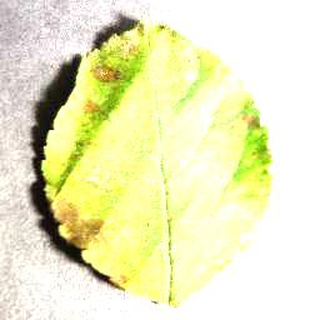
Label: apple_cedar_apple_rust